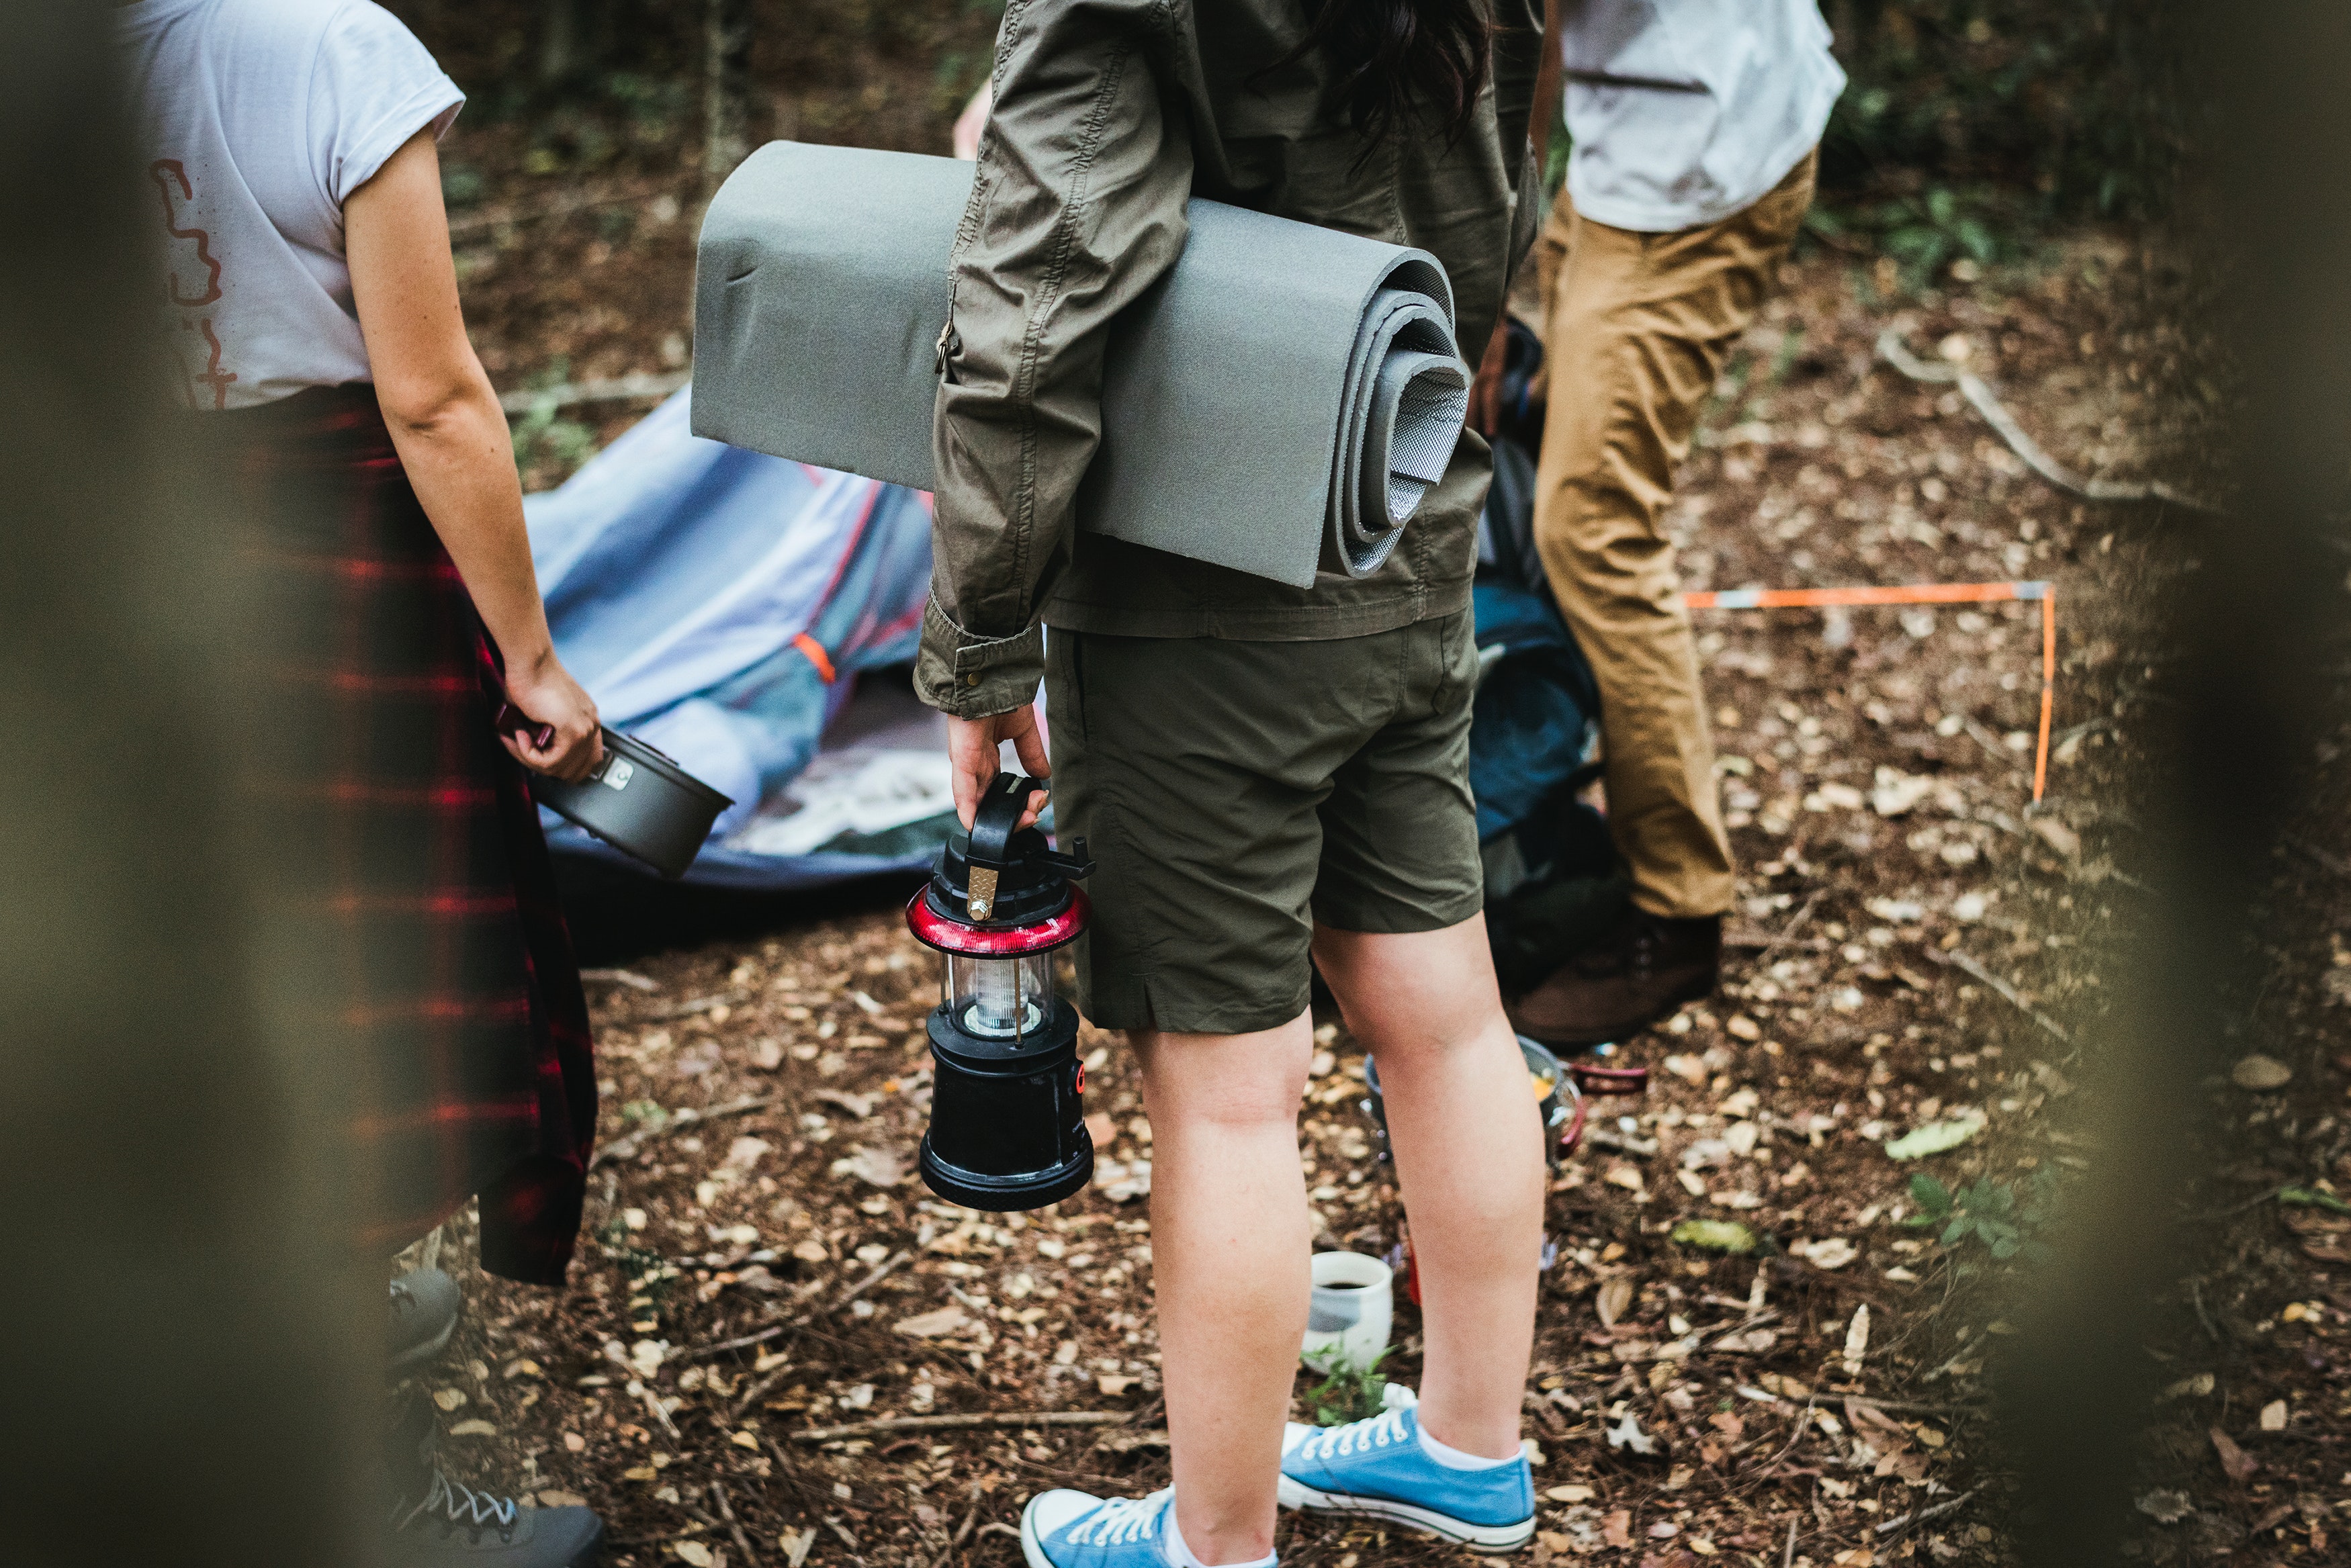
fun, leaf, soil, adaptation, leg, child, tree, recreation, photography, trail, human leg, longboard, plant, adventure, shoe, walking, style, play, forest